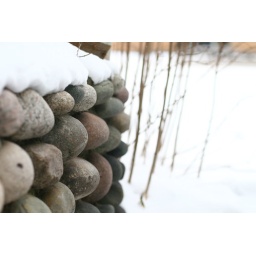
This rock wall looked beautiful against the snow, and the grey skies made the colors even more rich.